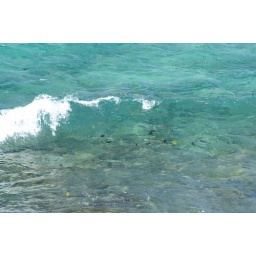
Can even see yellow and dark fish in the waves from the window.